Lars Näsman

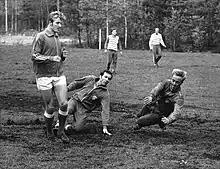
Lars Näsman (right) in game practice with Arto Tolsa (left) and Tommy Lindholm, summer 1970.

Lars Näsman (14 July 1943 – 10 October 1995) is considered one of the best Finnish football goalkeepers of all time, having been capped for 37 full international matches.